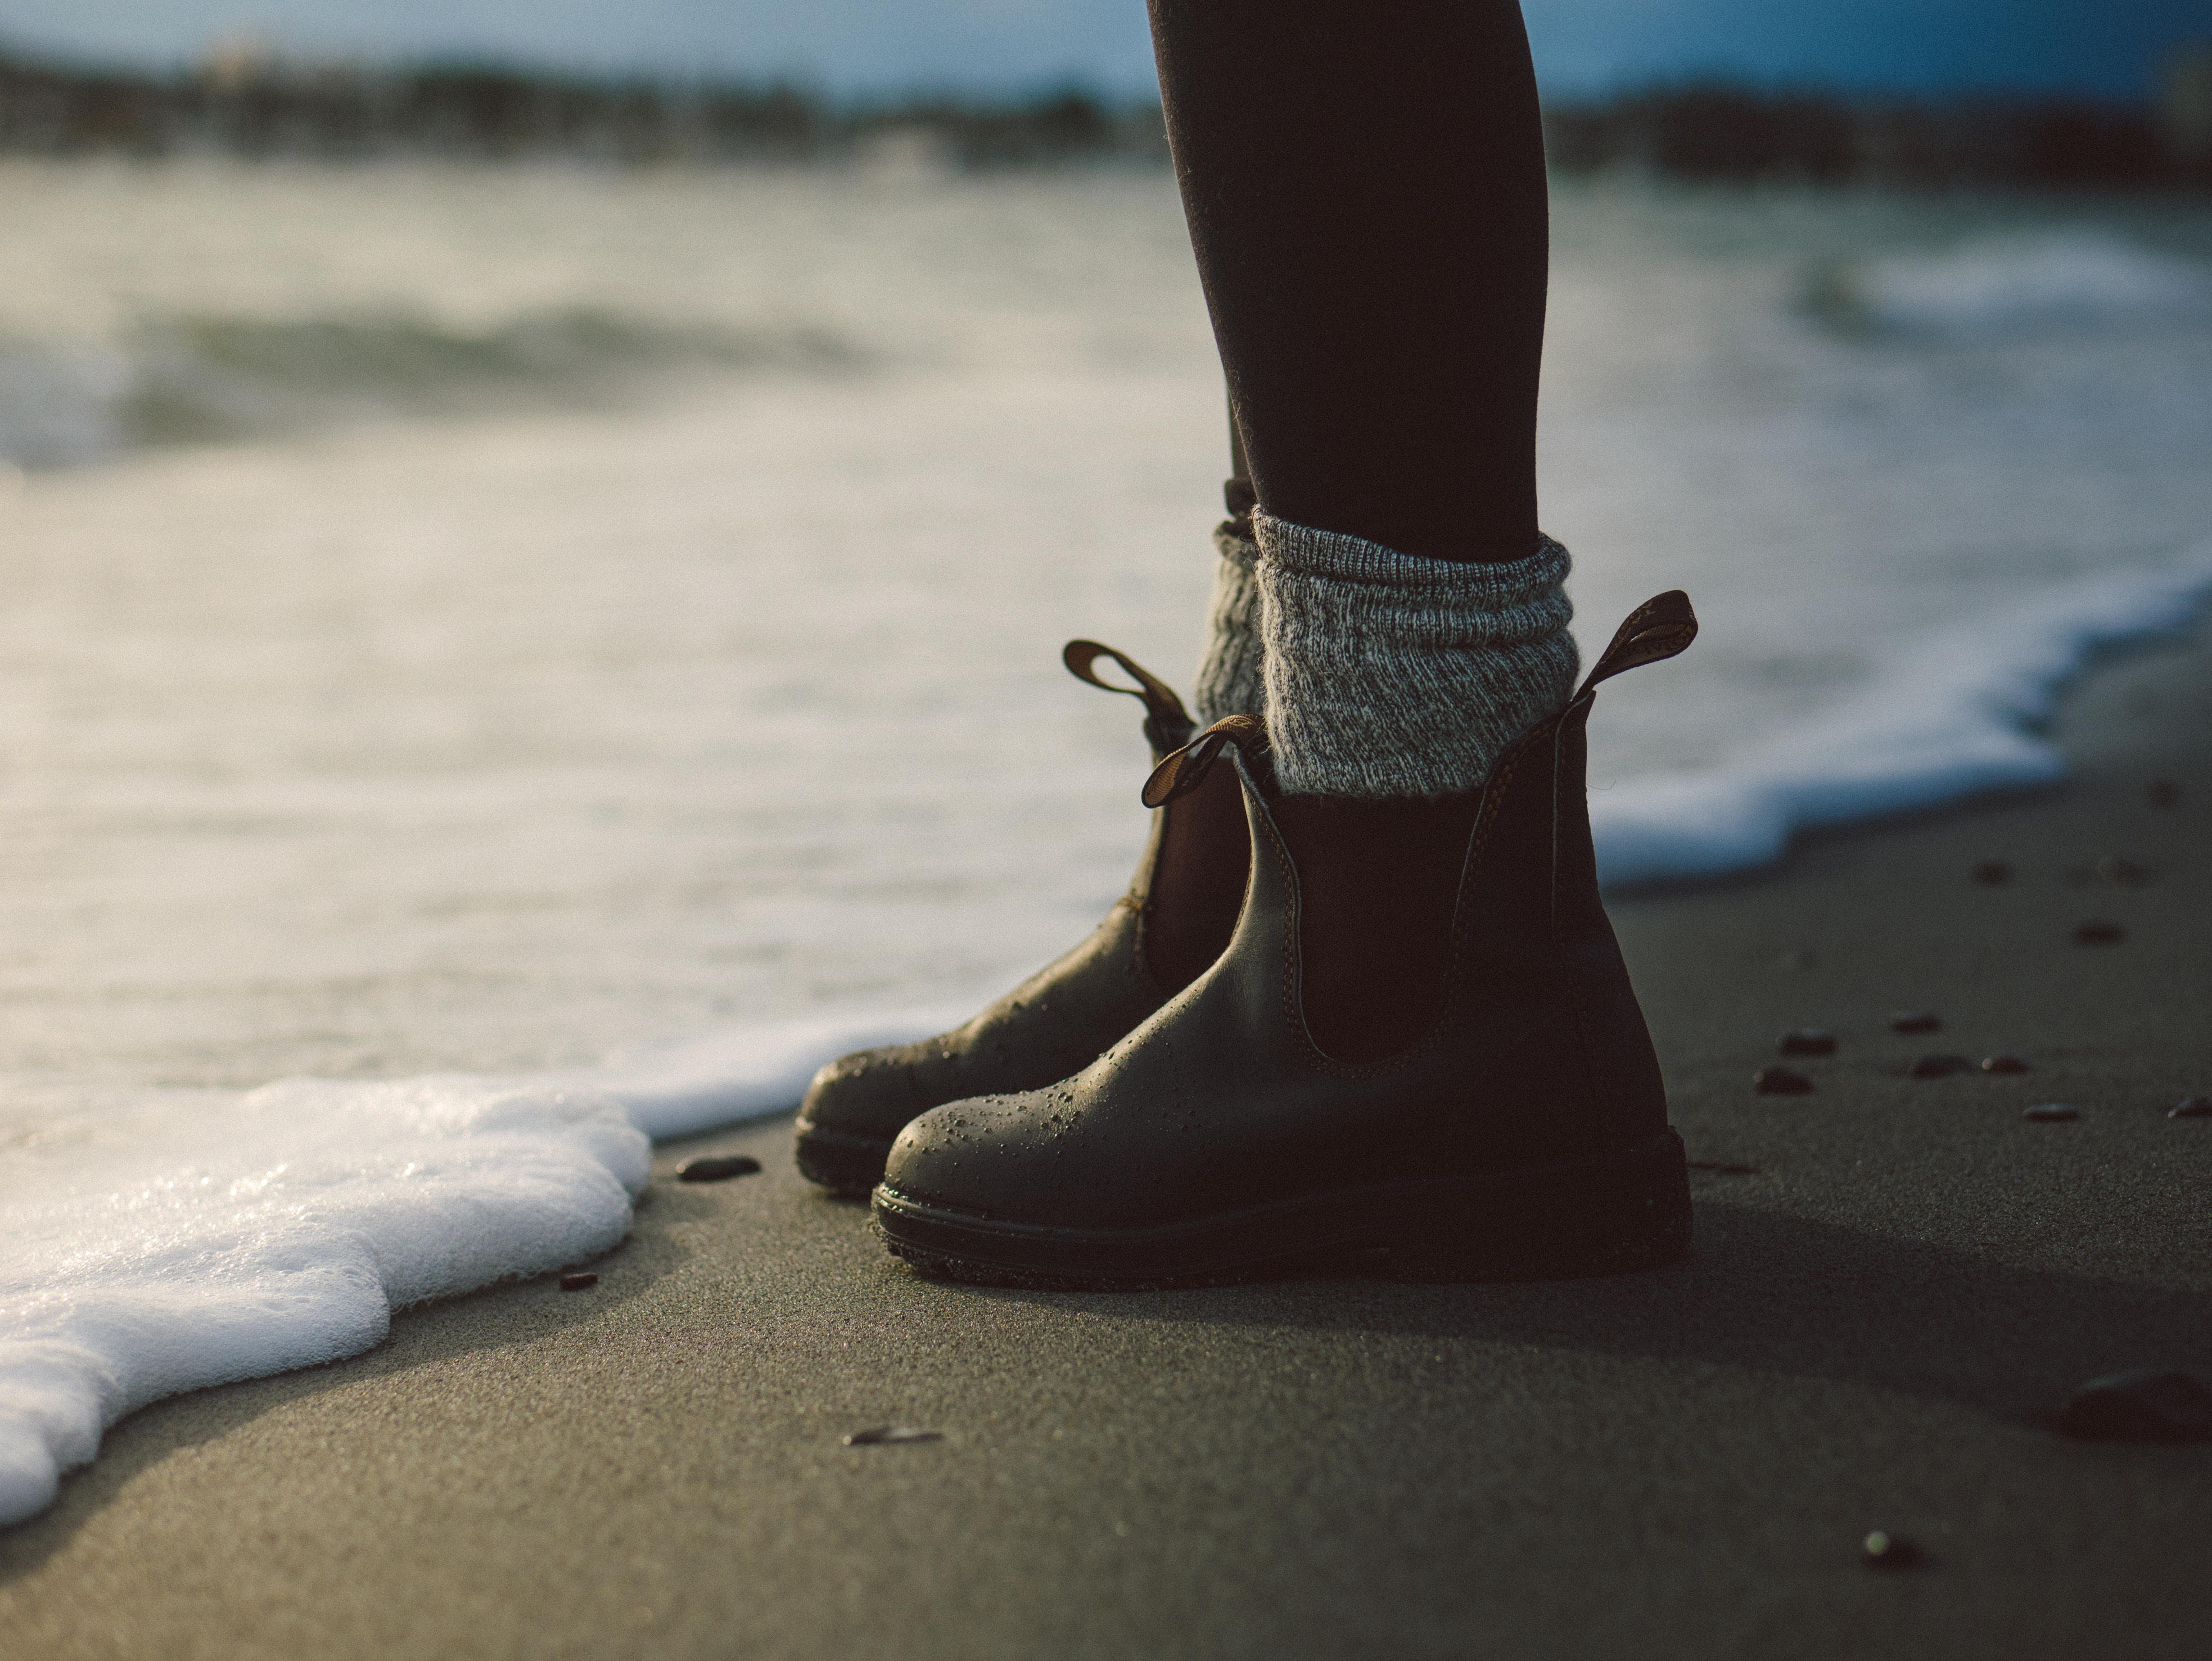
hand, sea, water, sand, shoe, white, wave, foam, boot, leg, spring, color, fashion, blue, season, human body, dress, footwear, photograph, beauty, high heeled footwear